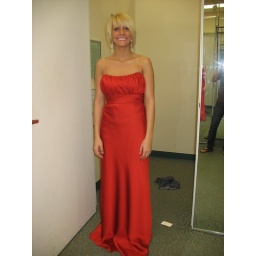
bridesmaid dress in orange (it will be in dark red)